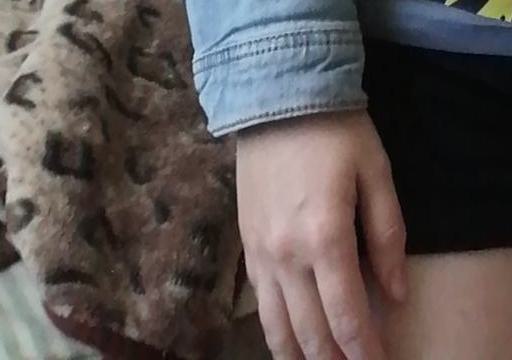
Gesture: no_gesture